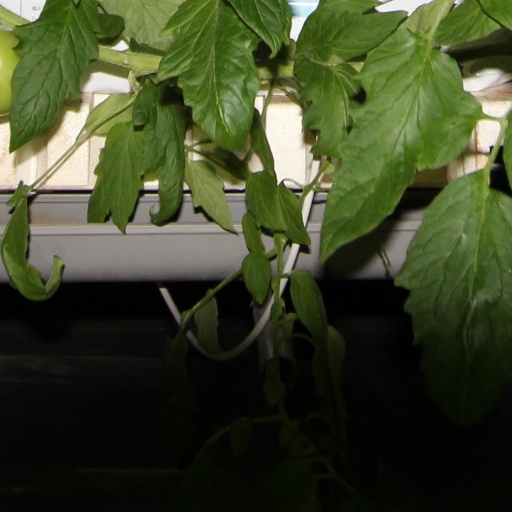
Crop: tomato